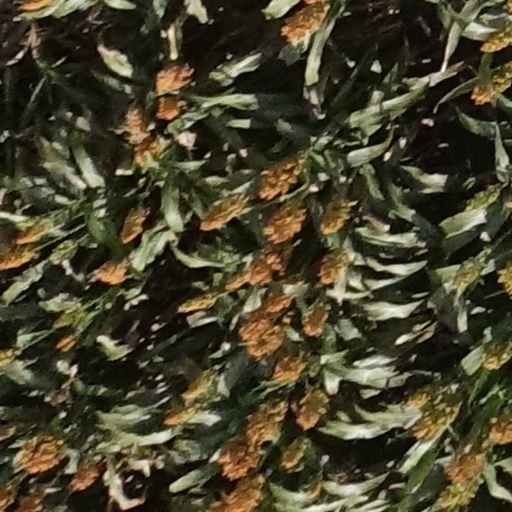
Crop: sorghum